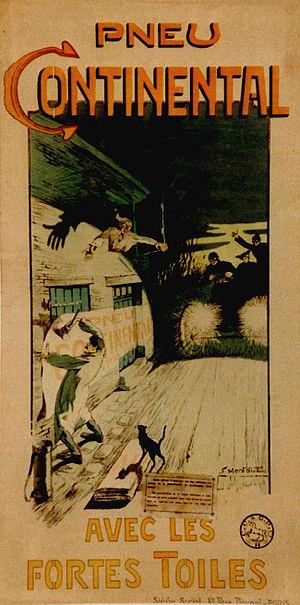
Continental AG, fondée le 8 octobre 1871, est un grand équipementier automobile allemand dont le siège est à Hanovre. Connue principalement pour ses pneumatiques, cette multinationale fabrique également des pièces automobiles et se consacre au recyclage de caoutchouc.